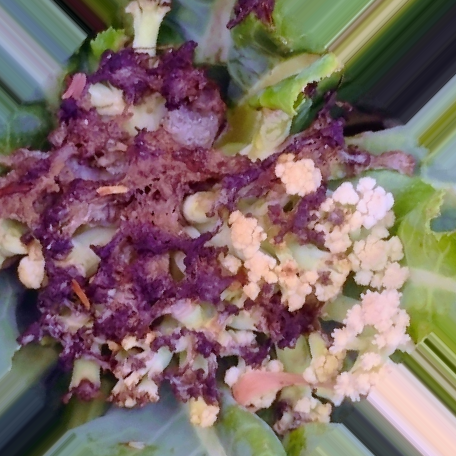
Label: Bacterial spot rot